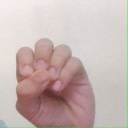
अक्षर: उ